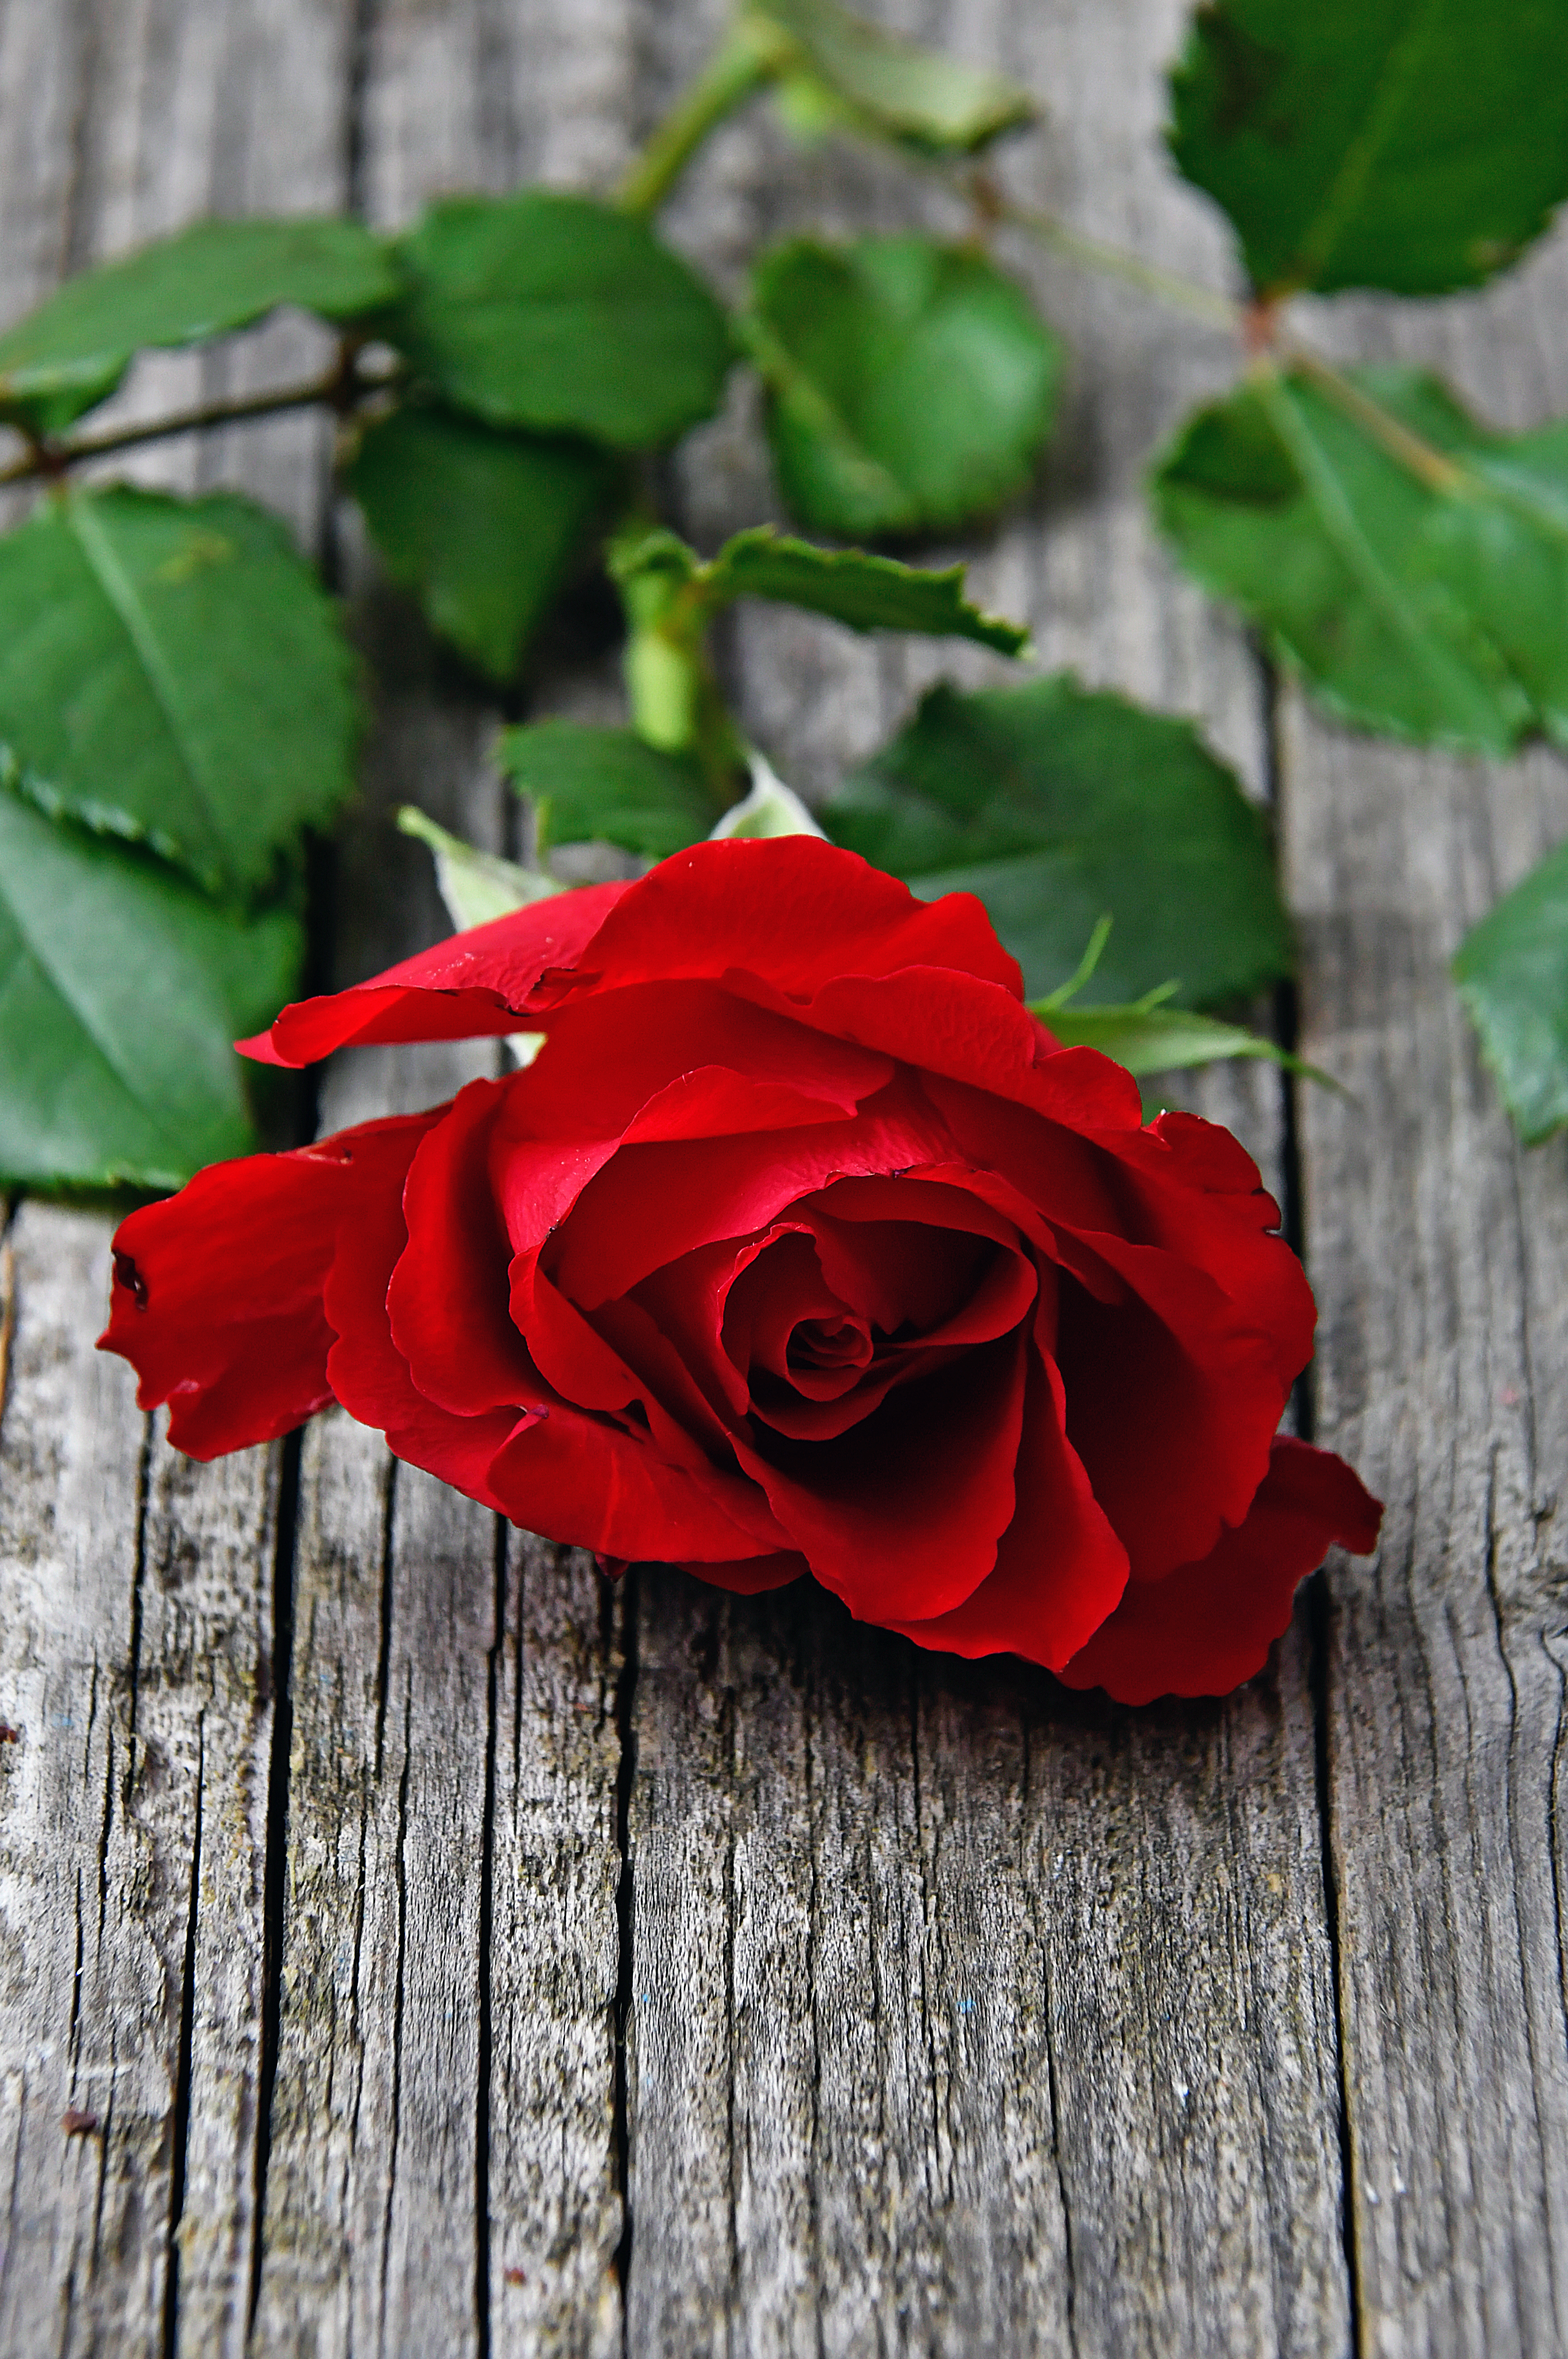
red, roses, day, rose, bouquet, card, valentine, wedding, gift, pattern, love, marriage, beautiful, background, dark, bereavement, flowers, holiday, plant, floral, anniversary, lover, bear, valentines, teddy, flowering plant, flower, garden roses, petal, rose family, floribunda, Hybrid tea rose, leaf, botany, china rose, rose order, rosa wichuraiana, carmine, plant stem, camellia, still life photography